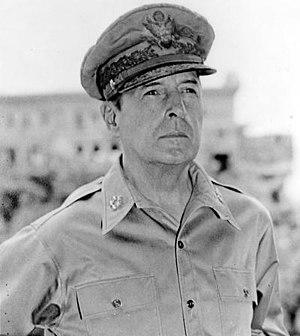
L'histoire militaire des États-Unis s'étend sur une période de moins de deux siècles et demi. Au cours de cette période, les États-Unis sont partis d'une alliance de treize colonies britanniques sans armée professionnelle pour devenir l'une des trois superpuissances de la fin du XXᵉ siècle et du début du XXIᵉ siècle.
La Convention nationale républicaine de 1952 s'est tenue à l'International Amphitheatre de Chicago du 7 au 11 juillet. Elle aboutit à la nomination du populaire héros de guerre, le général Dwight D. Eisenhower comme candidat à l'élection présidentielle. Le sénateur de Californie, Richard Nixon, connu pour sa croisade anti-communiste, prit la place de vice-président sur le ticket républicain.